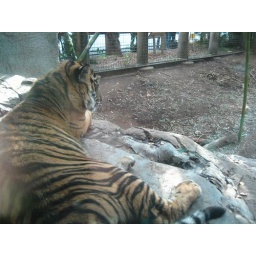
The tiger enclosure had a plexiglass wall on the far end, so I hurried over and snapped some pics.